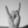
ASL letter: Y